Pension Schöller (1952 film)

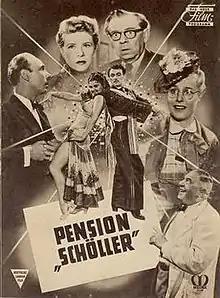
Film poster

Pension Schöller is a 1952 West German comedy film directed by Georg Jacoby and starring Camilla Spira, Eva Ingeborg Scholz and Joachim Brennecke. It was made at the Tempelhof Studios in West Berlin. The film's sets were designed by the art director Erich Kettelhut. It is an adaptation of the 1890 play "Pension Schöller" by Wilhelm Jacoby and Carl Laufs. Georg Jacoby was Wilhem's son, and made three film adaptation of his father's best known play in 1930, 1952 and 1960.